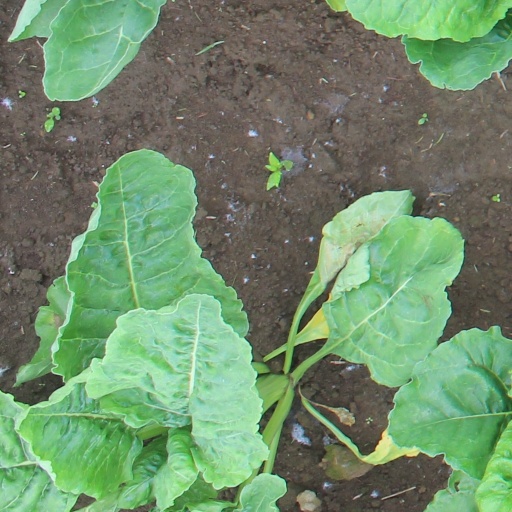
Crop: sugar beet